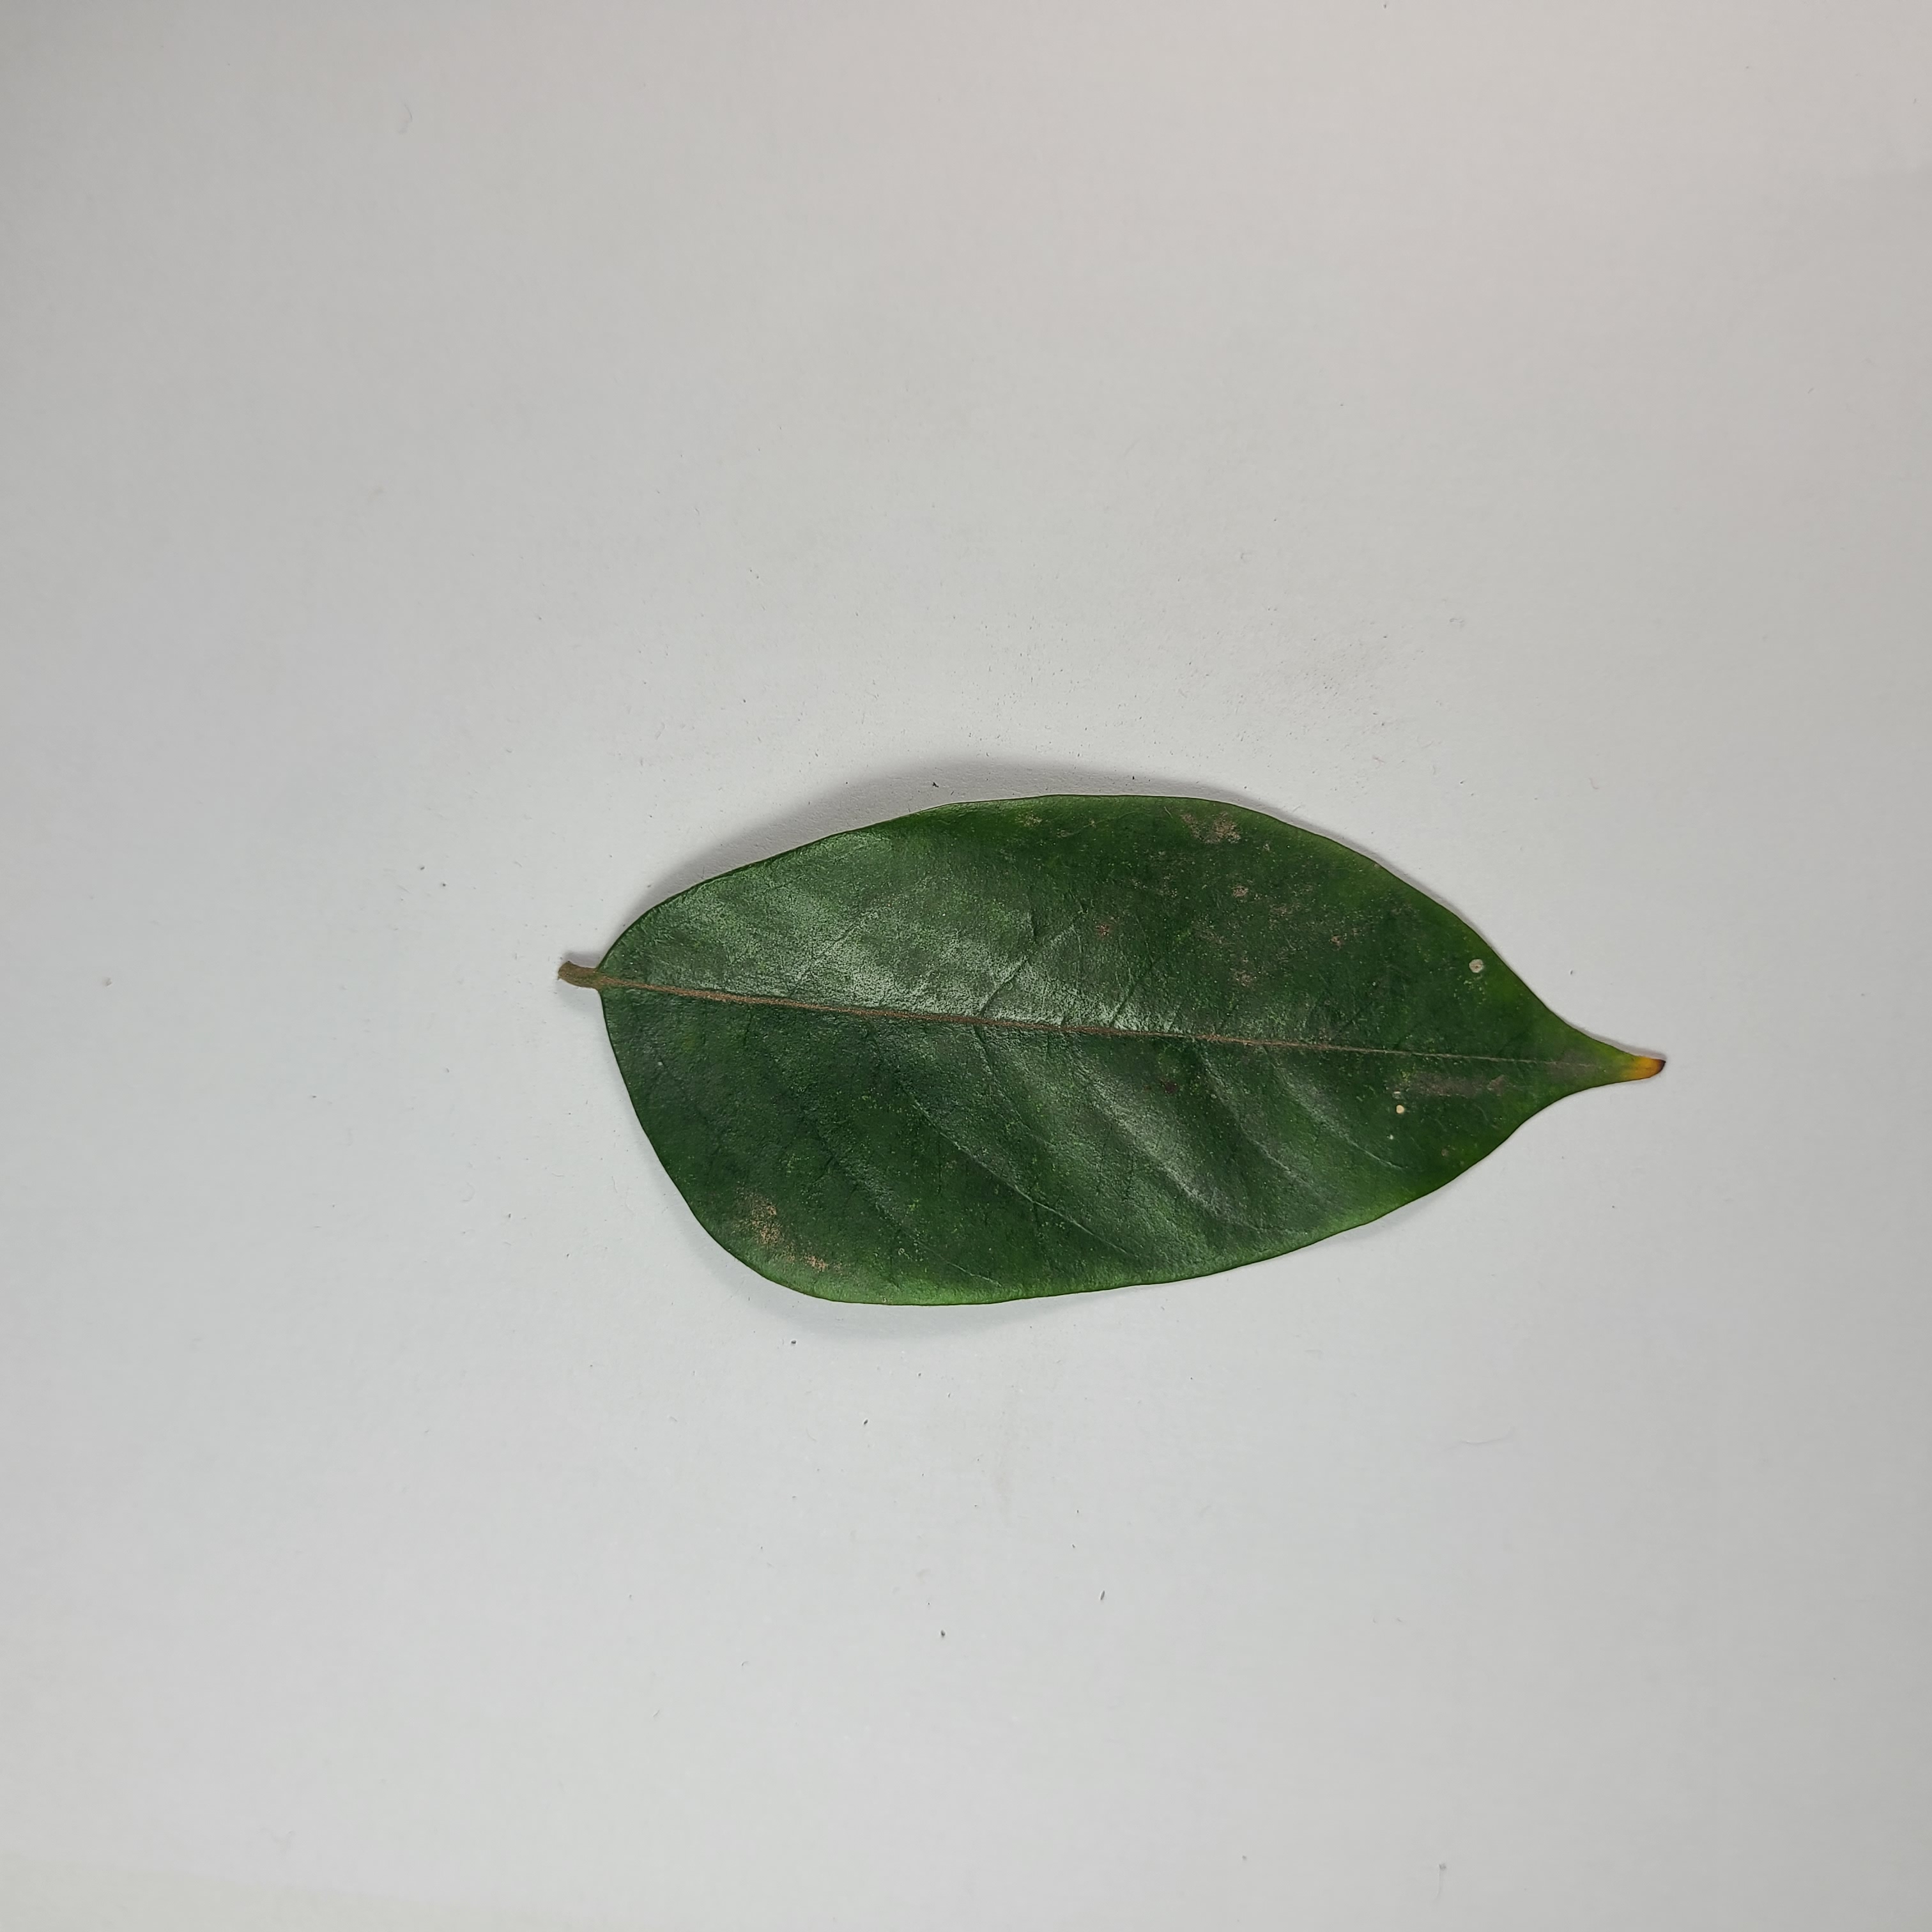
Label: Healthy Leaves